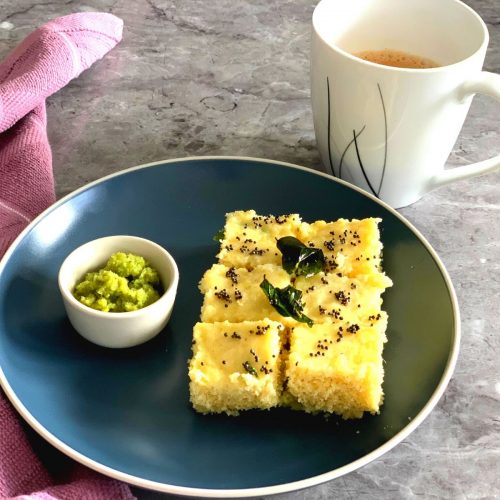
Dish: dhokla